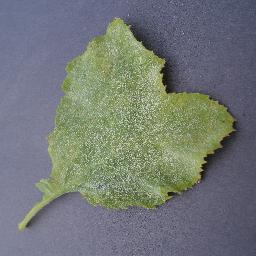
Label: Squash___Powdery_mildew